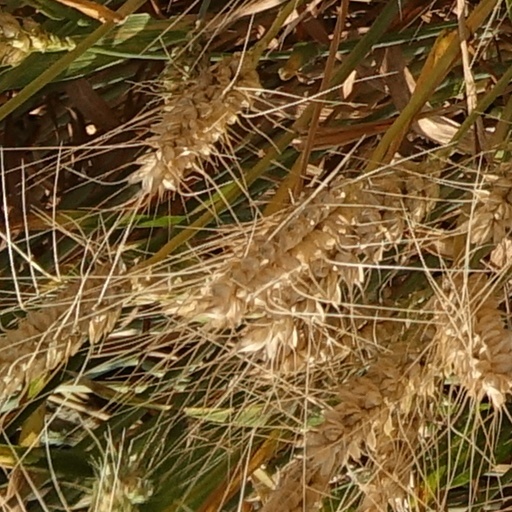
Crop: wheat